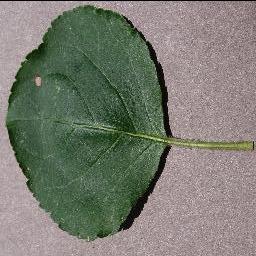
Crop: apple
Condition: black_rot